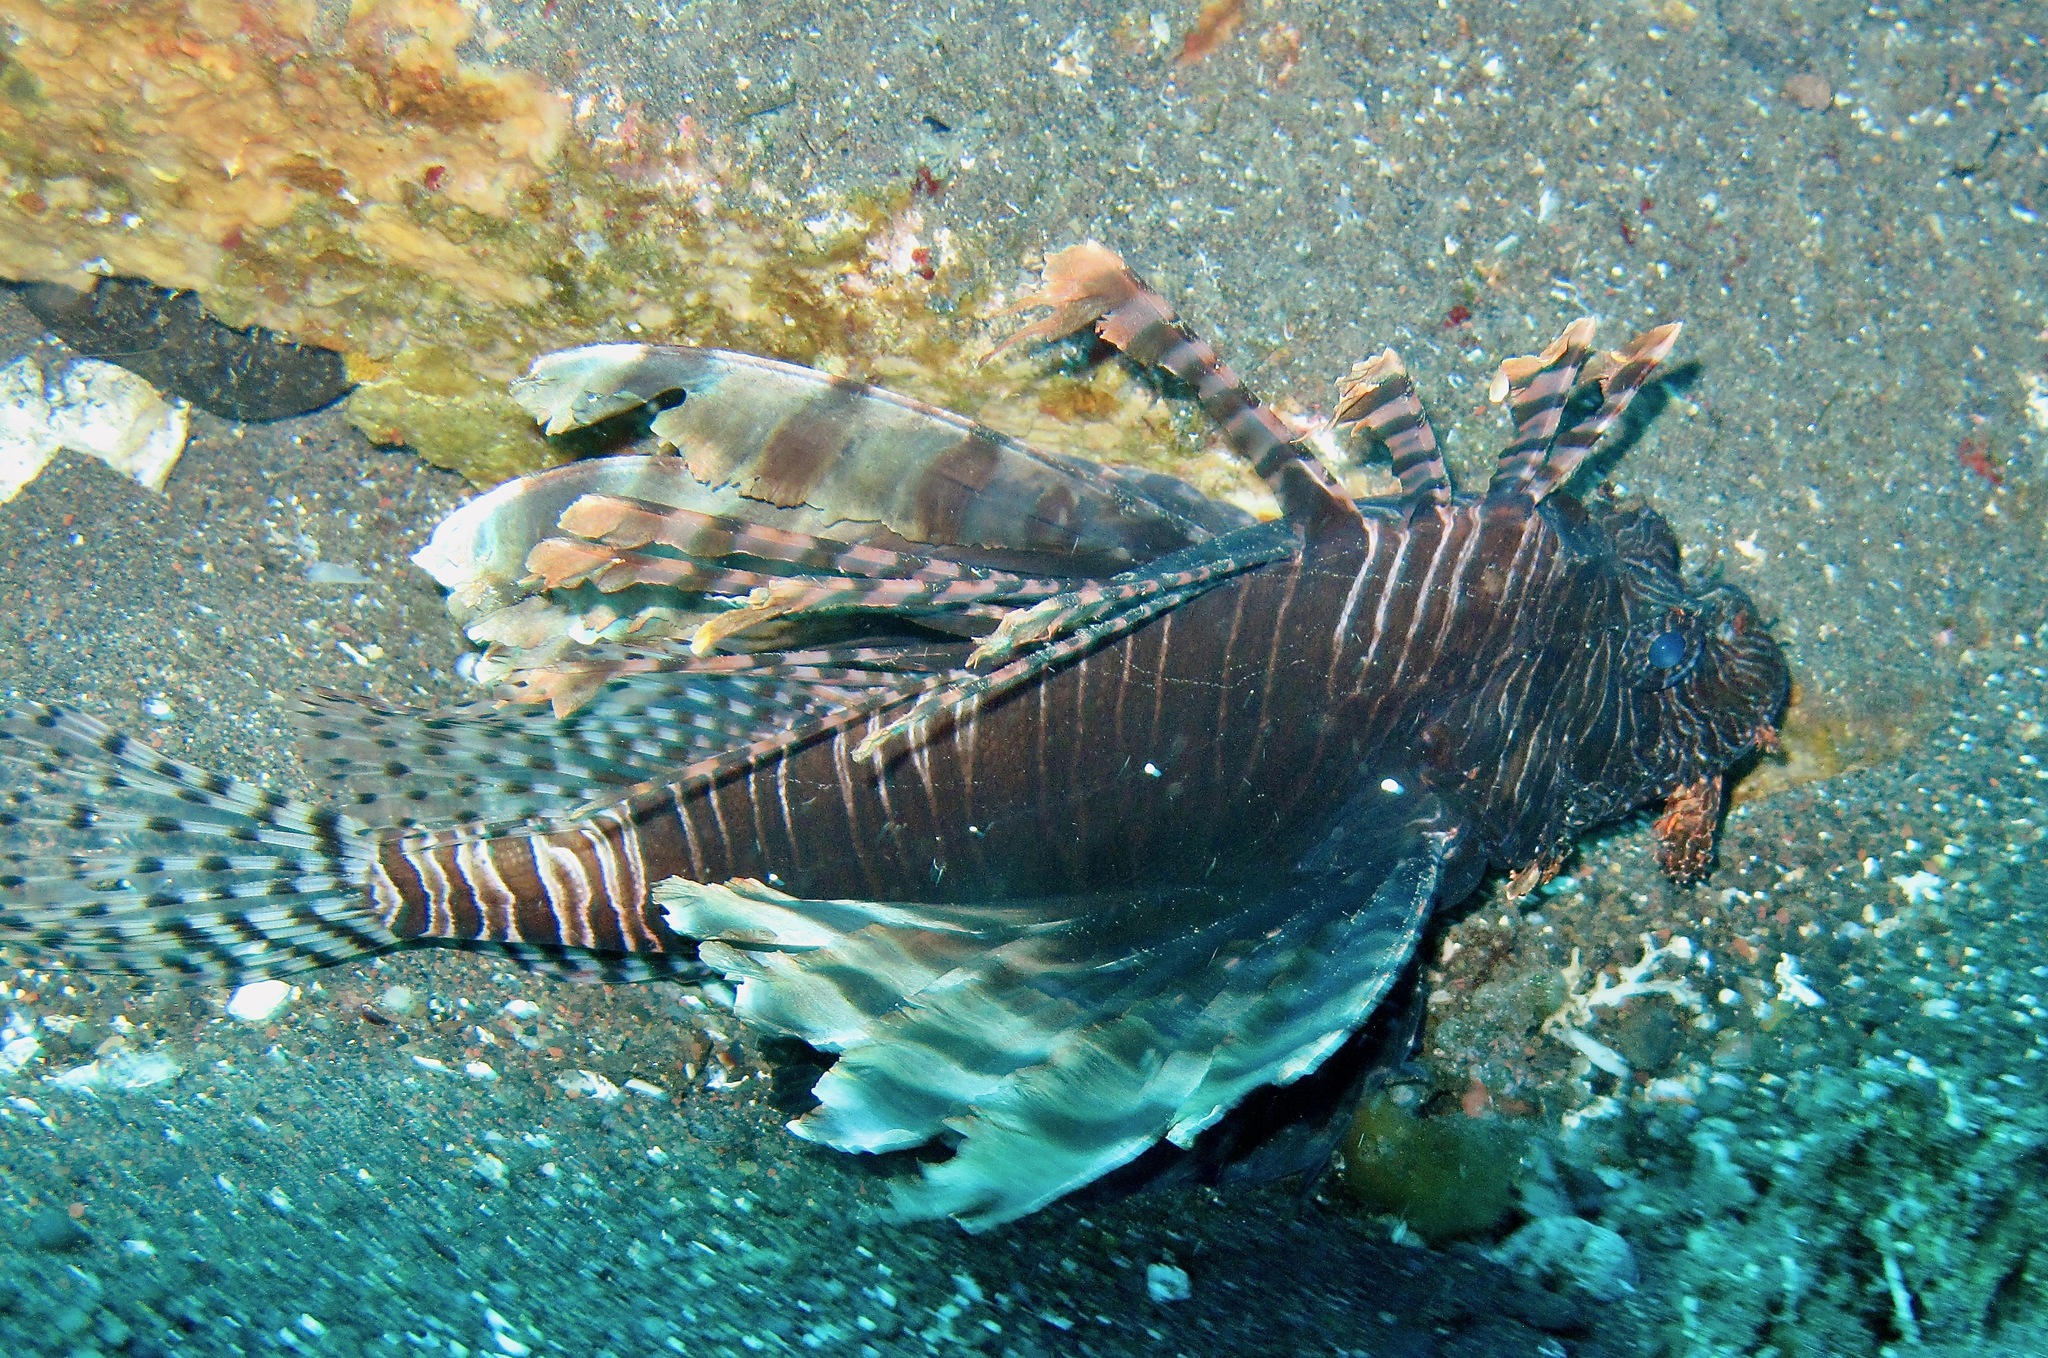
Pterois volitans (Red Lionfish)